Karpinskiy (crater)

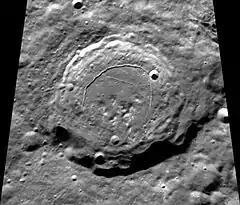
Clementine mosaic

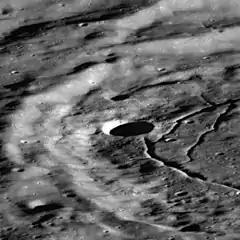
Oblique view from LRO. Note the prominent rilles at the right. The crater at center is 6 km across, and view is to the southeast.

Karpinskiy is a lunar impact crater that lies in the northern part of the Moon on the far side from the Earth. This crater is concentric with a larger and older formation lying along the southern rim. This combined rim gives Karpinskiy a larger and wider interior wall along its south face. Just to the north is the double-crater formation of Milankovic and Ricco, which lies across the northern part of the large crater containing Karpinskiy. To the southeast of Karpinskiy is the smaller crater Schjellerup.